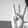
ASL letter: W